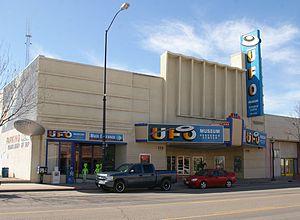
L'International UFO Museum and Research Center est un musée américain situé à Roswell, au Nouveau-Mexique. Il couvre l'histoire de l'affaire de Roswell et plus généralement des contacts présumés avec la vie extraterrestre.